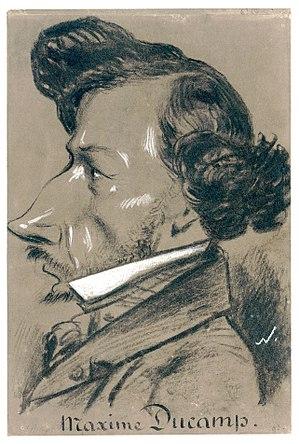
Maxime Du Camp (1822–1894)), French writer and photographer.
Maxime Du Camp, né à Paris le 8 février 1822 et mort à Baden-Baden le 8 février 1894, est un écrivain polygraphe et photographe français, membre de l’Académie française.